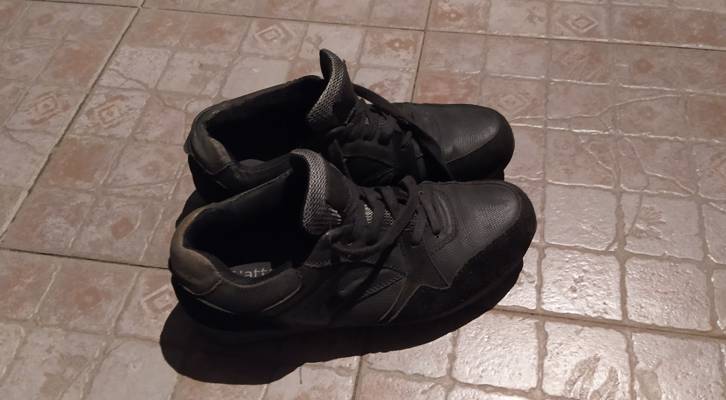
Waste category: shoes